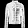
Label: Coat